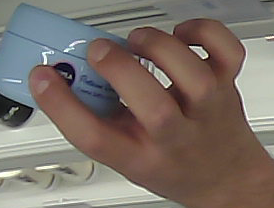
Product: nivea_baby